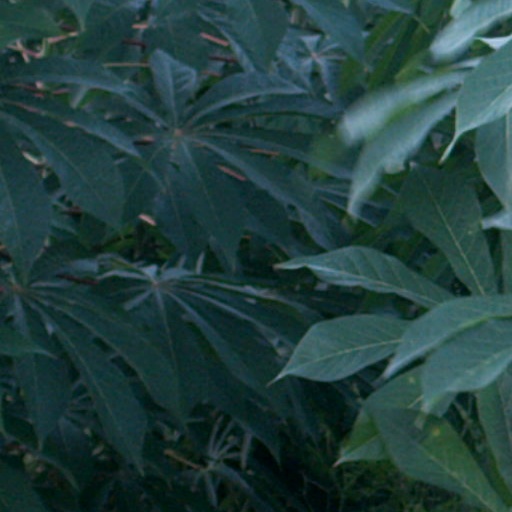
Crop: cassava